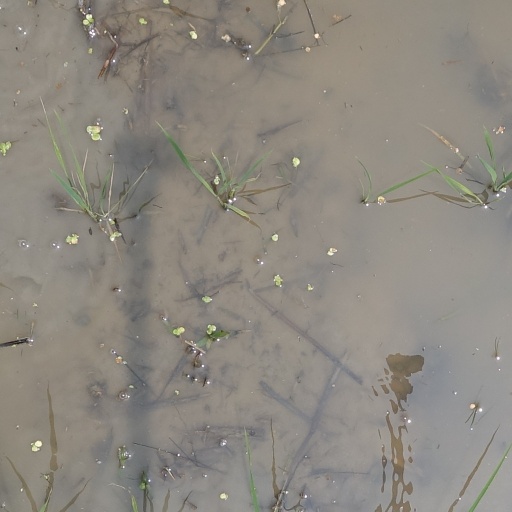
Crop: rice